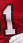
Number: 1